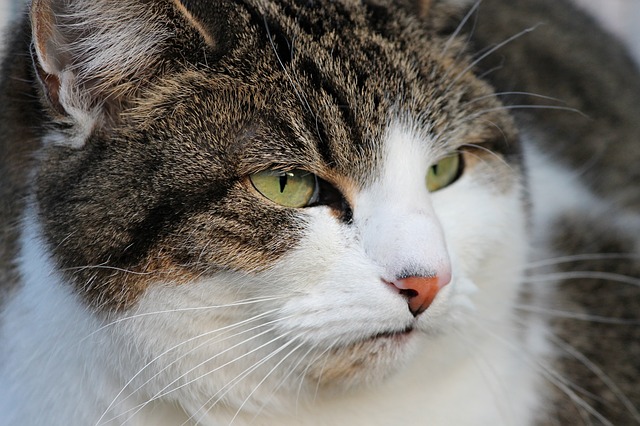
Label: cat